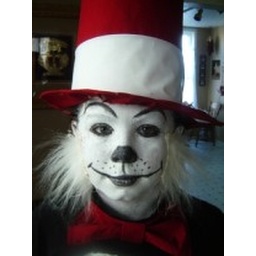
cat in the hat 2small